Dennis Zine

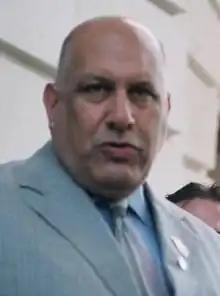
Zine in 2007

Dennis Phillip Zine (born August 1, 1947) is an American politician, who served on the Los Angeles City Council for the 3rd district from 2001 to 2013. A member of the Republican Party who later became unaffiliated in 2011, Zine was elected to City Council in 2001 and re-elected in 2005 and 2009.